Hooglandse Kerk

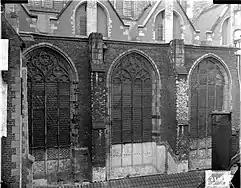
Hooglandse Kerk around 1900 (picture by Jan Goedeljee)

Essays written to commemorate the 700th jubilee of de Hooglandse or Saint Pancras church give an overview of history of church, based on a review of the literature, archival research, and dendrological investigations of the wooden roof. It is summarized below.